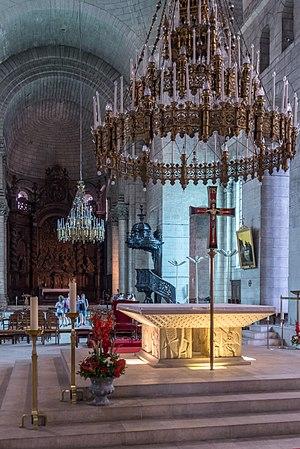
Périgueux - Saint-Front - Choeur
La cathédrale Saint-Front est une cathédrale catholique romaine, siège du diocèse de Périgueux et Sarlat. Située dans le centre-ville de Périgueux, elle est classée monument historique depuis 1840 et au Patrimoine mondial en 1998, au titre des chemins de Saint-Jacques-de-Compostelle en France.